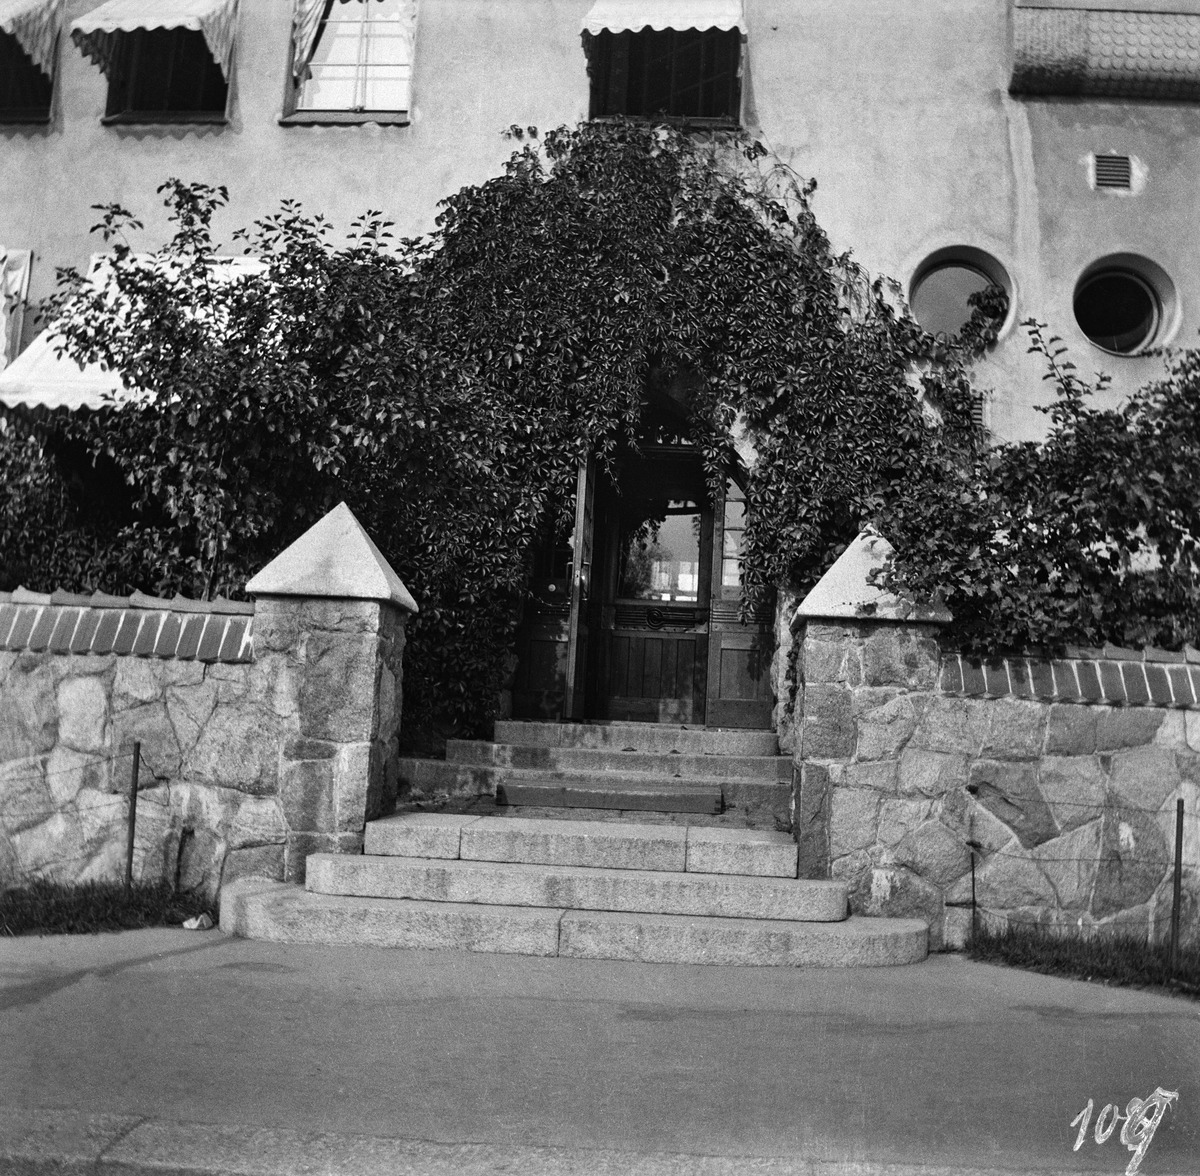
Eiran sairaalan pääsisäänkäynti
sisällön kuvaus: Eiran sairaalan pääsisäänkäynti. Laivurinkatu 29. mustavalkoinen
Kuvaaja: Timiriasew, Ivan, valokuvaaja
Ajankohta: kuvausaika 1900 -luvun alku
Paikka: Suomi, Uusimaa, Helsinki, Ullanlinna Helsinki, Laivurinkatu 27
Aiheet: Eiran sairaala, rakennukset julkiset rakennukset, sairaalat, koristekasvit